John Astin

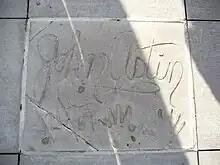
The handprints of John Astin in front of Hollywood Hills Amphitheater at Walt Disney World's Disney's Hollywood Studios theme park

Until his retirement in 2021, Astin was director of the Theater Arts and Studies Department and Homewood Professor of the Arts at Johns Hopkins University, his alma mater, which offers an undergraduate minor program. Commenting on his dual career, he said in 2007, "I don't know one major university that has a known actor teaching every day." Astin noted that he is one of only a handful to earn a drama degree from Hopkins. He taught at Hopkins from 2001 until 2021. Devika Bhise has been working with the university to create "The Astin Fund", an endowed chair that would allow theater to be a major at Johns Hopkins University for undergraduates.